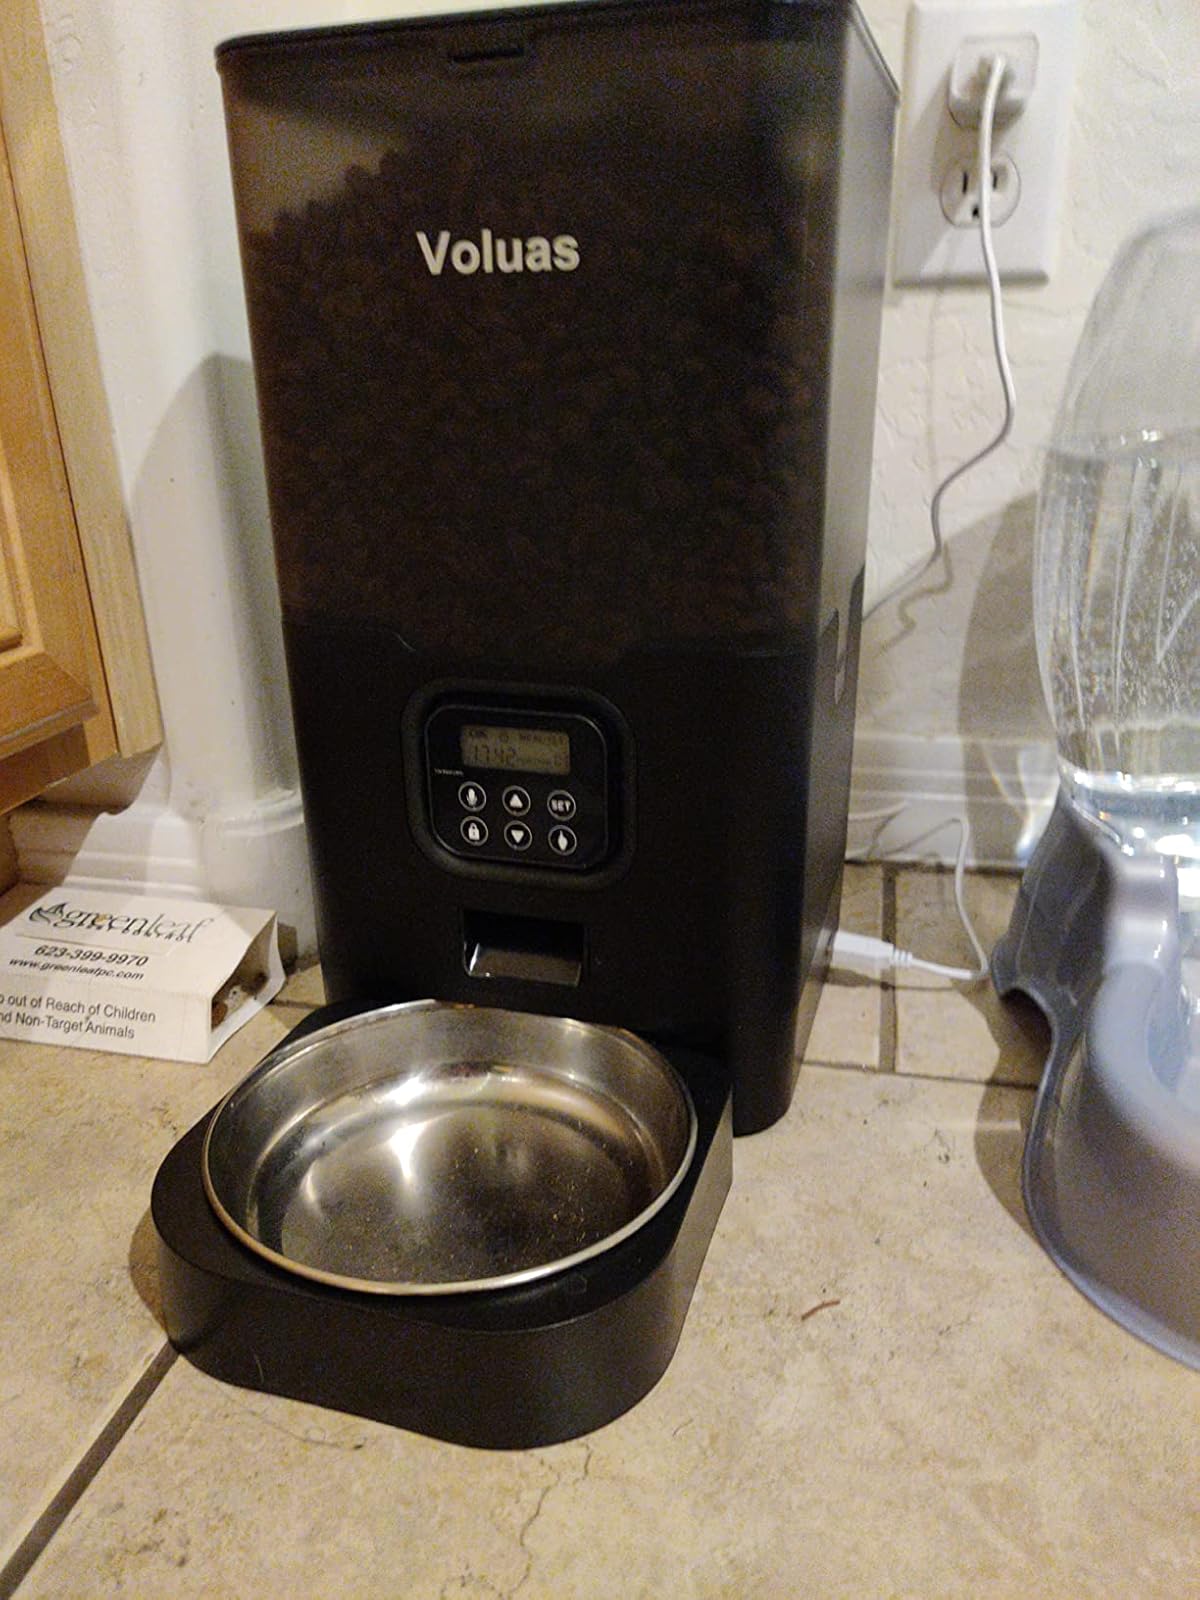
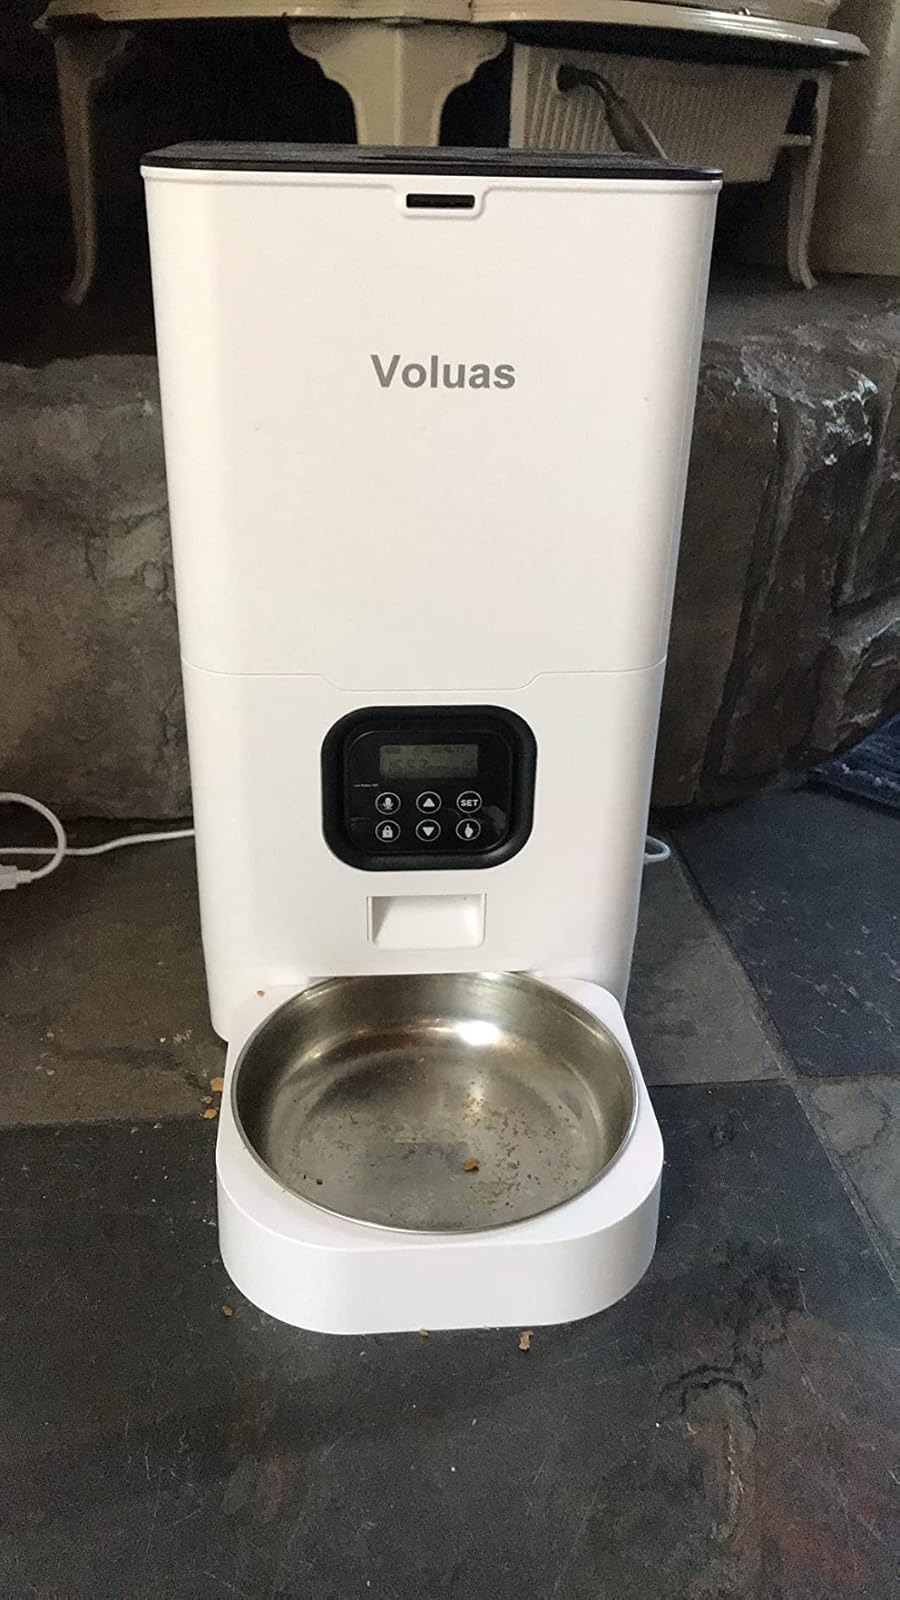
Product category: items_feeder
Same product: no